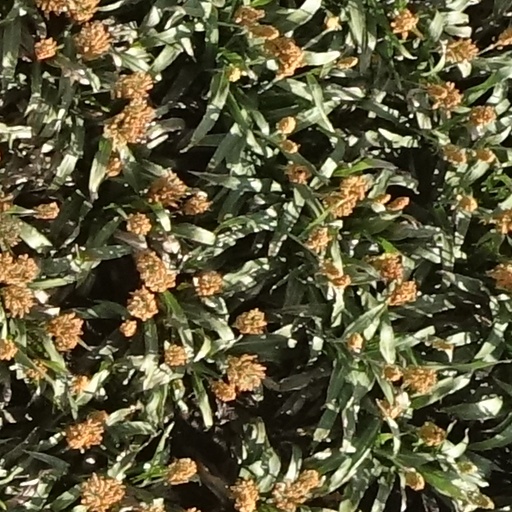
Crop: sorghum